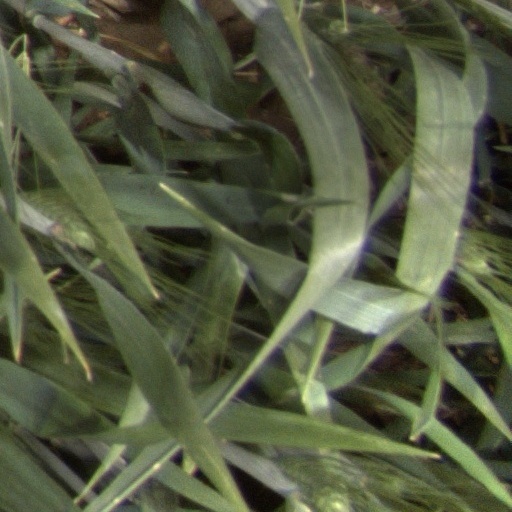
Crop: wheat